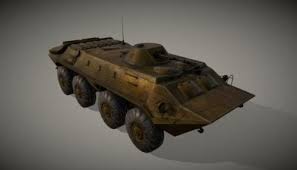
Label: BTR-60